Decomposer

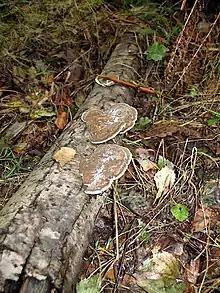
Fungi acting as decomposers of a fallen tree branch

The primary decomposer of litter in many ecosystems is fungi. Unlike bacteria, which are unicellular organisms and are decomposers as well, most saprotrophic fungi grow as a branching network of hyphae. Bacteria are restricted to growing and feeding on the exposed surfaces of organic matter, but fungi can use their hyphae to penetrate larger pieces of organic matter below the surface. Additionally, only wood-decay fungi have evolved lignin-modifying enzymes necessary to decompose lignin. These two factors make fungi the primary decomposers in forests, where litter has high concentrations of lignin and often occurs in large pieces like fallen trees and branches. Fungi decompose organic matter by releasing enzymes to break down the decaying material, after which they absorb the nutrients in the decaying material. Hyphae are used to break down matter and absorb nutrients and are also used in reproduction.